Pophali

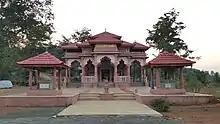
Mahakali Temple

Pophali is a panchayat town in Chiplun taluka of Ratnagiri district in Maharashtra, India. The town is known for its power plant, which is a part of the Koyna Hydroelectric Project. It is also the last town in the Konkan side on the state highway (SH-78) that links the Konkan to the rest of Maharashtra. It is at the western end of the Kumbharli Ghat on this highway. Chiplun is the nearest big town.